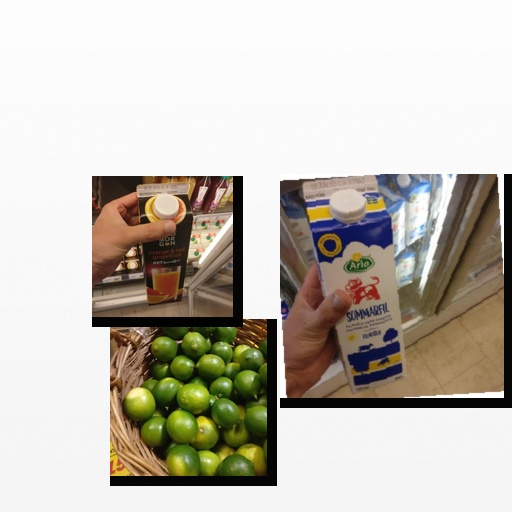
Food items: orange_red_grapefruit_juice, lime, sour_milk